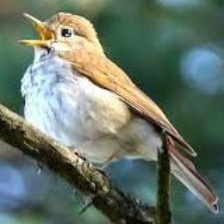
Species: VEERY
Scientific name: CATHARUS FUSCESCENS